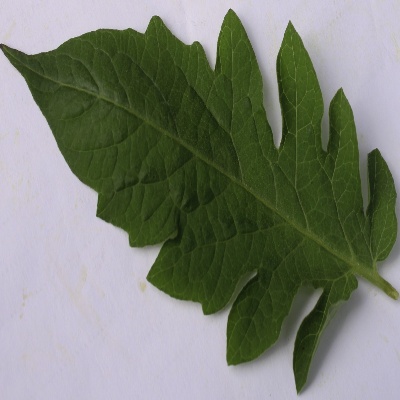
Crop: Tomato
Condition: healthy